Metropolis of Moscow and all Rus'

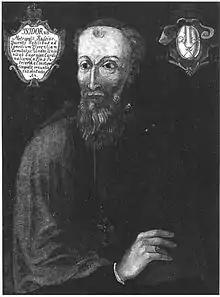
Isidore of Kiev

An Ecumenical council of the Church — the Council of Florence — took place from 1431 to 1449. Although he resisted at first, the Grand Prince of Moscow — Vasily II of Moscow — eventually permitted the Metropolitan of Kiev and all Rus' — Isidore of Kiev — to attend the council on condition that Isidore should return with "the rights of Divine law and the constitution of the holy Church" uninjured. The council healed the Great Schism by uniting the Roman Catholic and Eastern Orthodox churches. The union was proclaimed on 6 July 1439 in the document "Laetentur Caeli" which was composed by Pope Eugene IV and signed by the Holy Roman Emperor Sigismund and all but one of the bishops present. Some Greek bishops, perhaps feeling political pressure from the Byzantine Emperor, reluctantly accepted the decrees of the council. Other Eastern bishops, such as Isidore, did so with sincere conviction. Sylvester Syropoulos and other Greek writers charge Isidore with perjury because he accepted the union, despite his promise to Vasili II.